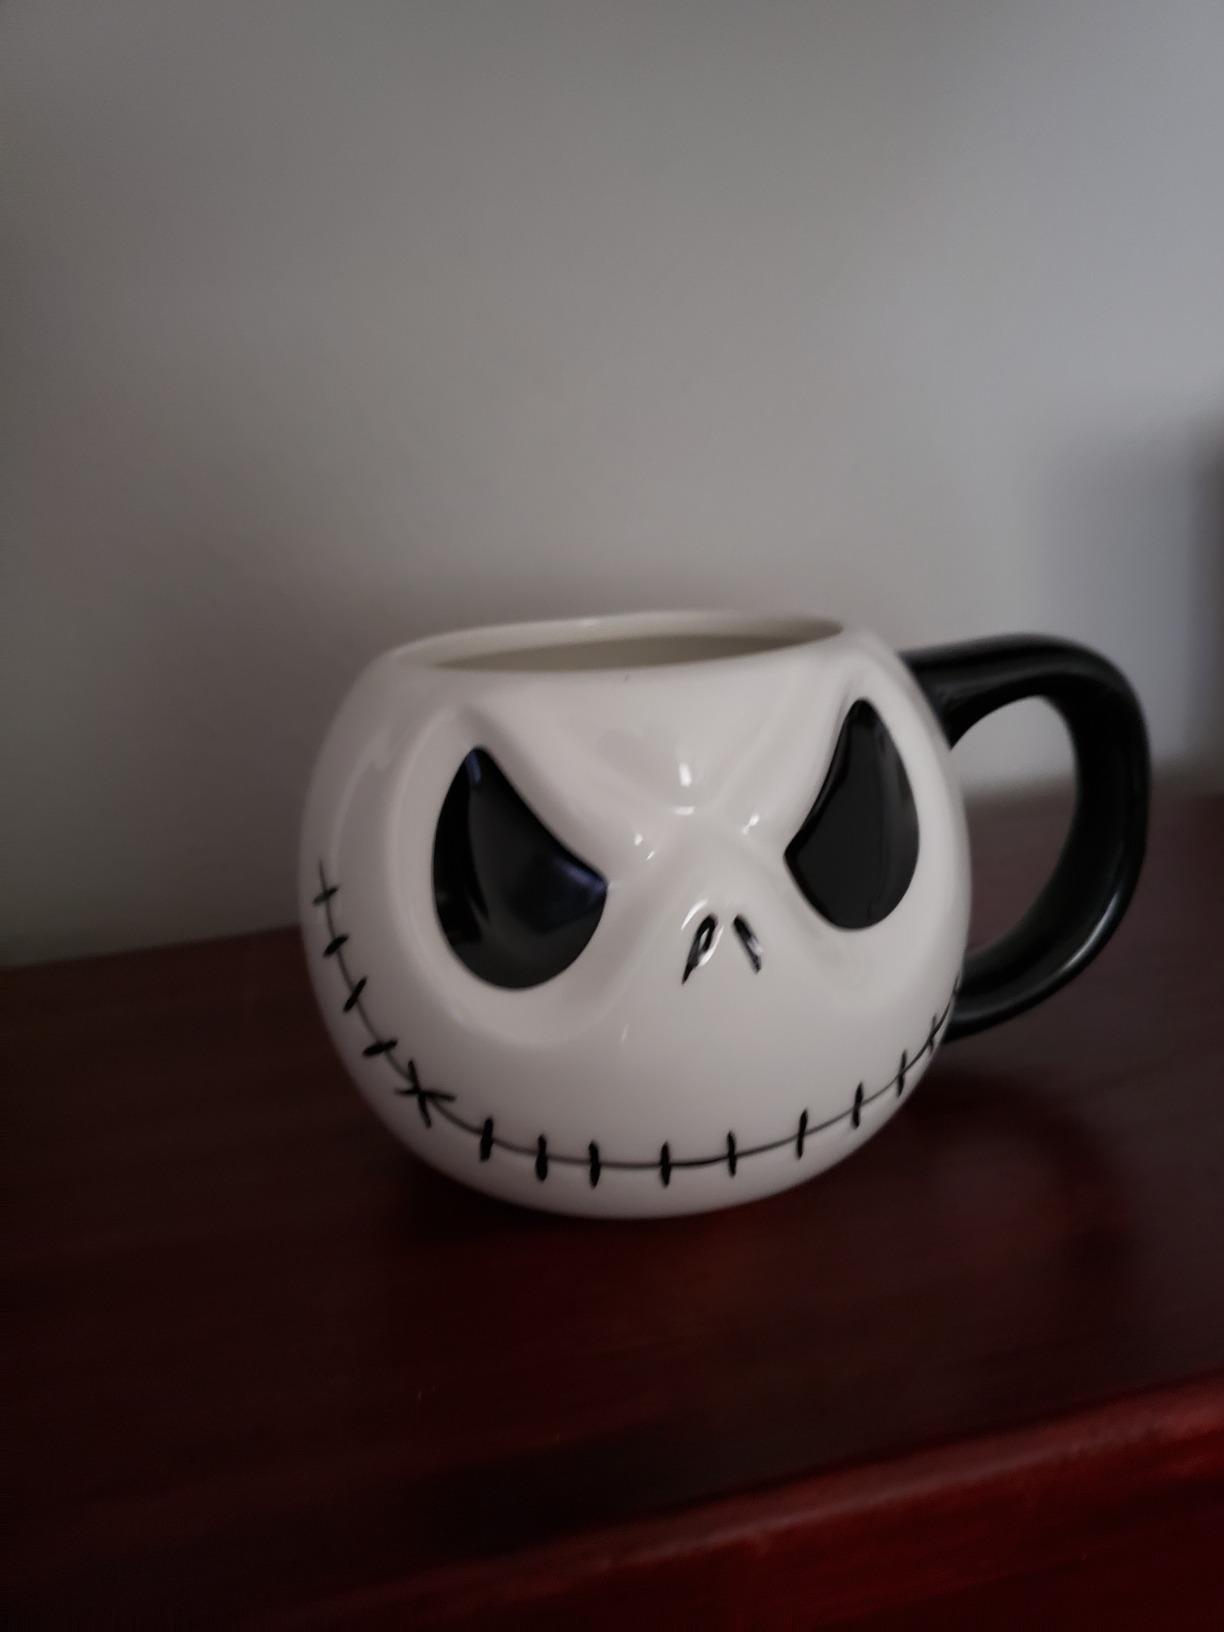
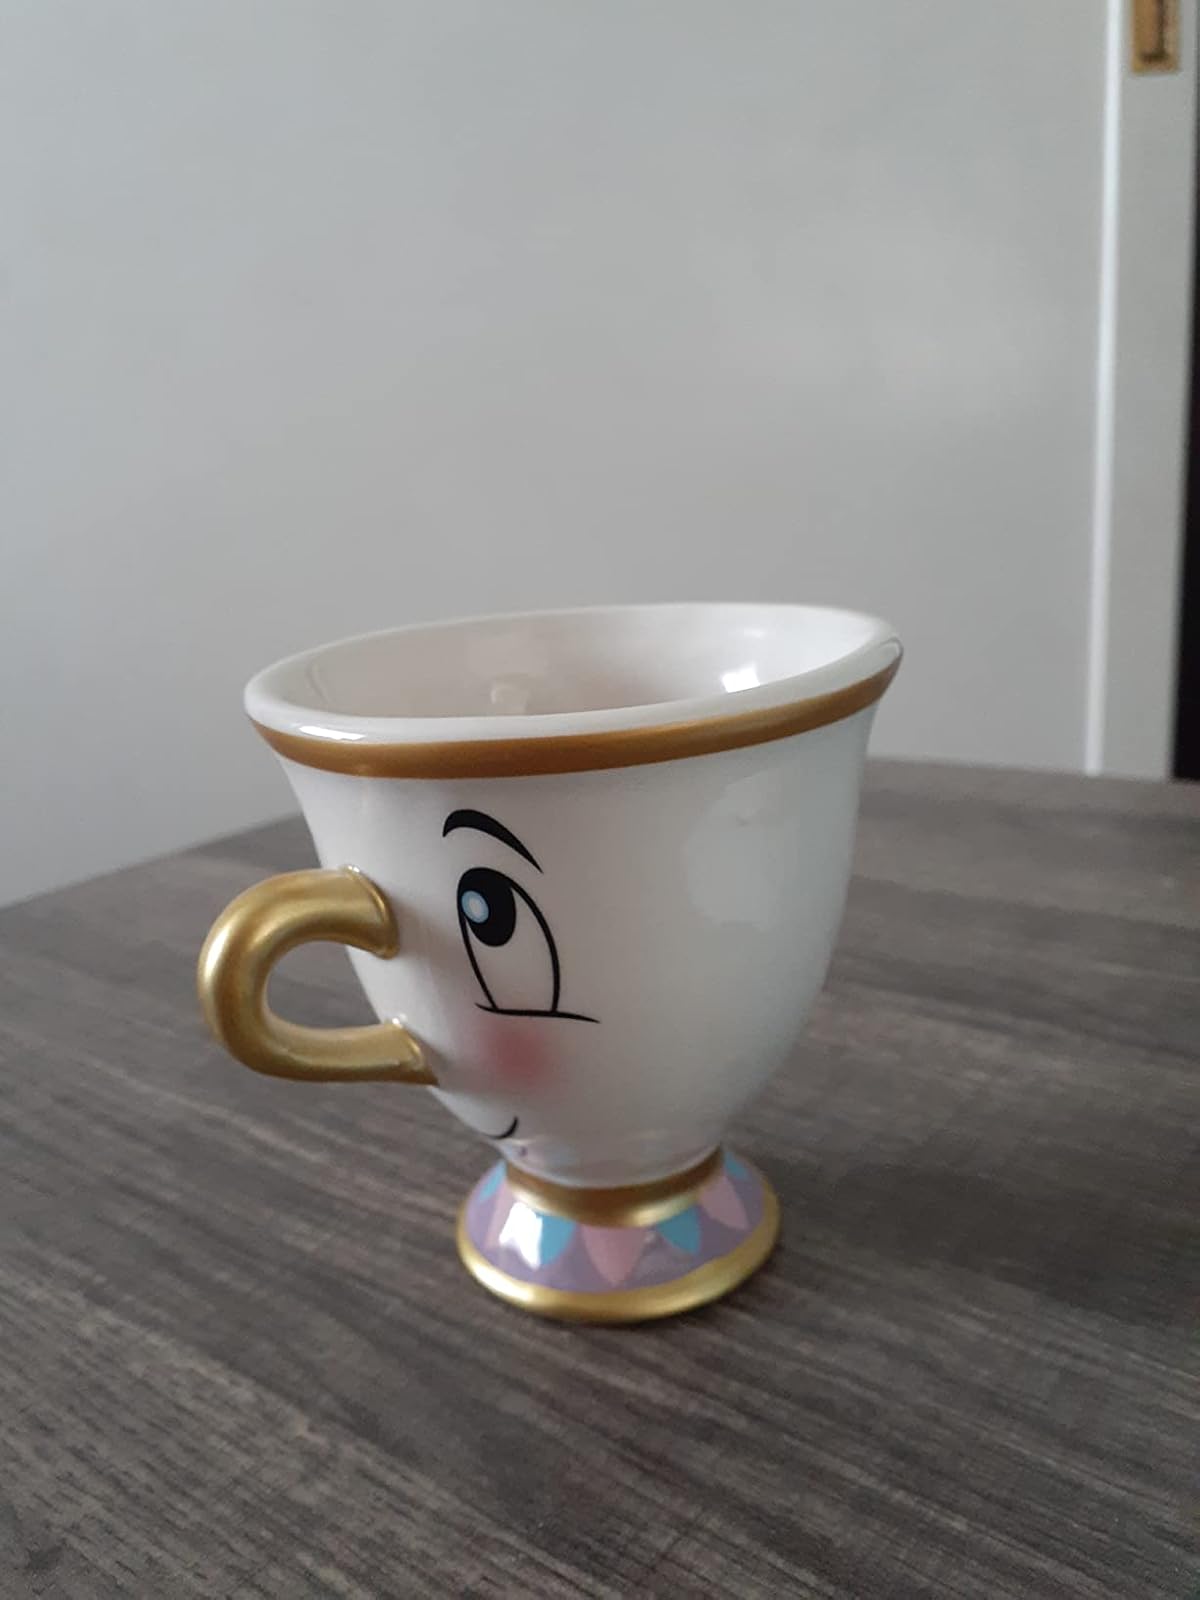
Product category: items_mug
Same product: no